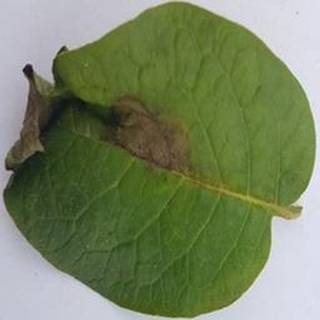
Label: potato_late_blight